History of Nankai University

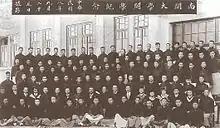
Photo commemorating the opening of Nankai University on September 25, 1919 (Zhou Enlai is the first from the left in the back row)

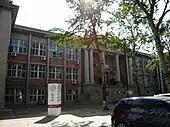
Rockefeller Foundation and Yuan Shuzhi donated Siyuan Hall, which still stands today (completed in 1923)

In April 1919, Nankai School began constructing the university division's campus south of the middle school department. In May, Nankai School established the university preparatory department, drafted the school charter, planned the departments, and organized admissions. On September 7 and 8, entrance exams were held for the university division, admitting the first 96 students, including Zhou Enlai and Ma Jun. The opening ceremony of the university division was held on September 25, marking the official founding of Nankai University. Initially, the university division had three departments: liberal arts, science, and business.